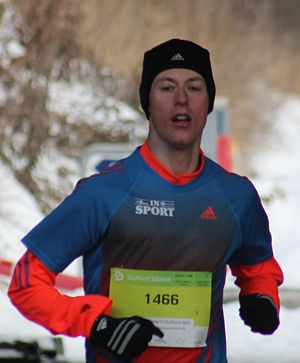
Ulrik Heitmann
Ulrik Heitmann til DuPont-løbene 2013
Ulrik Heitmann er dansk atletikløber
Ulrik Heitmann er en dansk atlet medlem af Aarhus 1900 var tidligere i Hammel GF og AGF.